County Meath

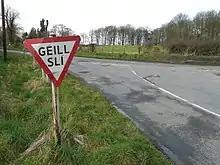
Irish-language road sign on a road junction in the southeast of Baile Ghib

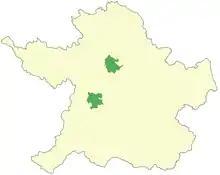
Gaeltacht Areas (Green) within County Meath.

The reforms proposed by the UK government failed to stem the rising tide of nationalism, which spilled over into the 20th century as the 1916 Easter Rising. The Battle of Ashbourne was one of the few skirmishes which took place outside of Dublin during the rising and was its sole success. On 28 April 1916, members of the Dublin Volunteers Fifth (Fingal) battalion, led by Thomas Ashe, surrounded a Royal Irish Constabulary (RIC) police station in Ashbourne and demanded their surrender. RIC reinforcements were dispatched from Navan and upon arriving at the scene a firefight ensued during which 8 RIC members were killed and 15 wounded, forcing them to retreat. On the orders of Patrick Pearse, Ashe and his battalion surrendered the following day.